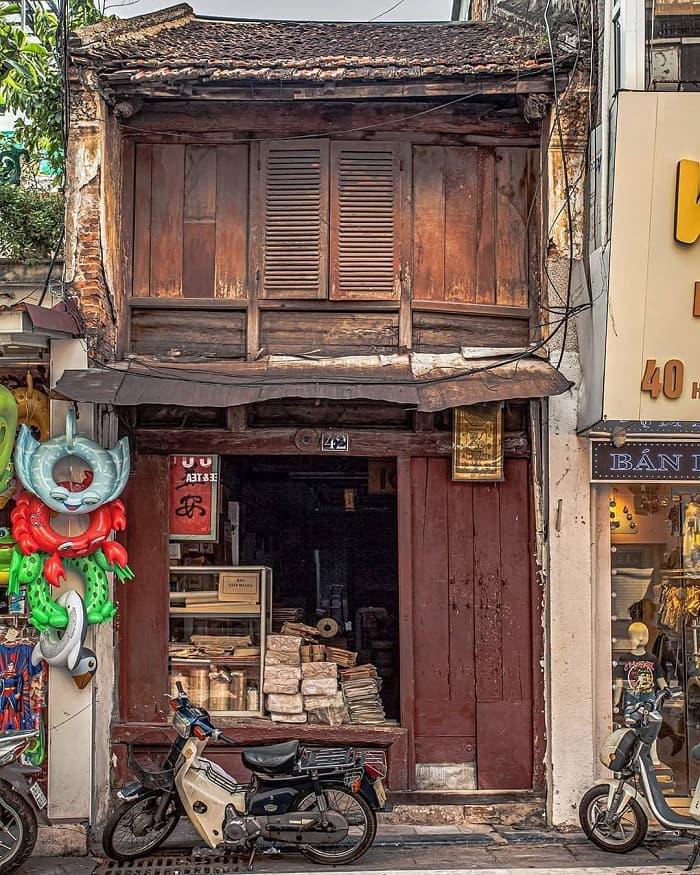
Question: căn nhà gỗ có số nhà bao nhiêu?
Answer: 42